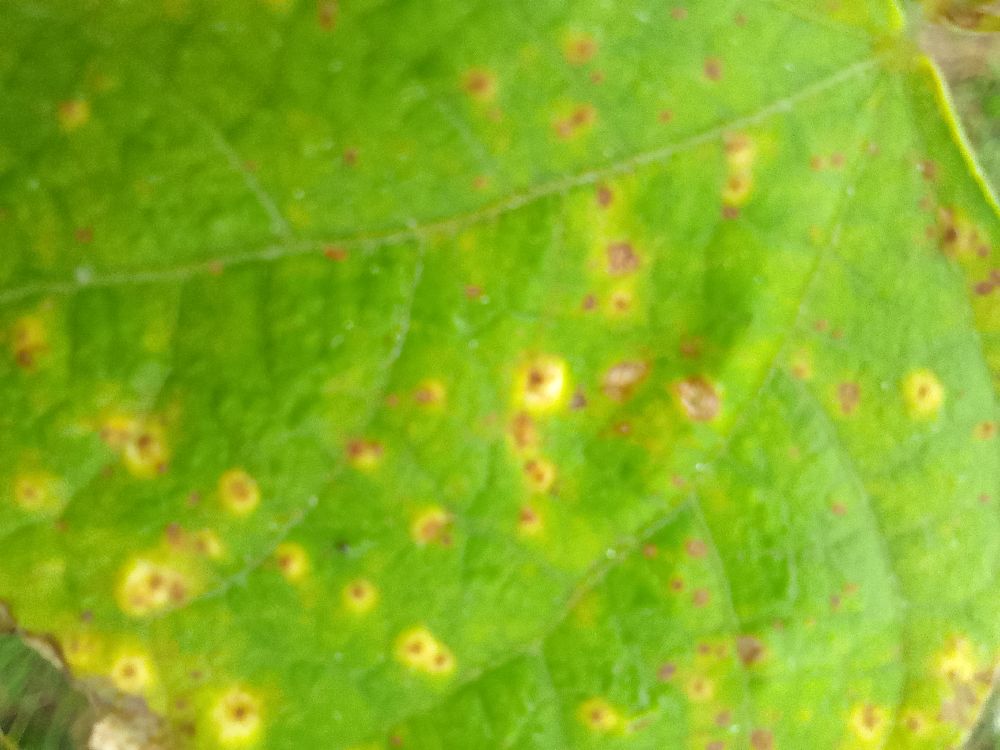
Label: rust